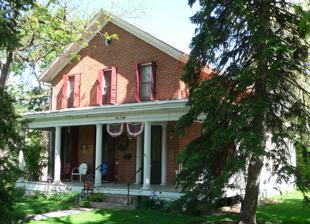
Building: Samuel Bullock House
Country: United States of America
Year built: 1869
United States historic place Samuel Bullock House U.S. National Register of Historic Places The house in 2010 Show map of Nebraska Show map of the United States Location 508 West Military Avenue, Fremont, Nebraska Coordinates 41°26′10″N 96°30′08″W / 41.43611°N 96.50222°W / 41.43611; -96.50222 ( Samuel Bullock House ) Area less than one acre Built 1869 ( 1869 ) Architectural style Greek Revival, Vernacular Greek Revival NRHP reference No. 85002147 Added to NRHP September 12, 1985 The Samuel Bullock House , or the Dr Joshua DeVries House , is a historic cottage in Fremont, Nebraska . It was built in 1869, and designed in the Greek Revival architectural style . It was purchased by Arthur Truesdell in 1881; Truesdell was a businessman who served on the boards of directors of the Fremont Foundry and Machine Company and the Fremont National Bank. The cottage was acquired by Dr. Joshua DeVries, a physician and surgeon, in 1893. It has been listed on the National Register of Historic Places since September 12, 1985. References